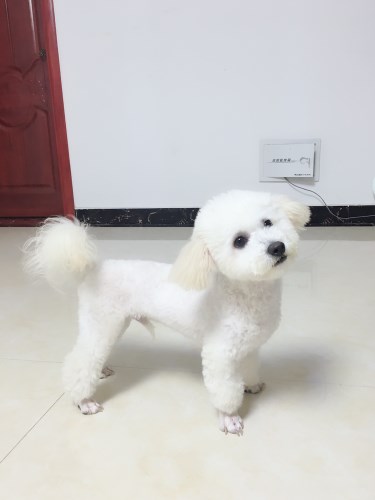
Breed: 3083-n000117-Bichon_Frise